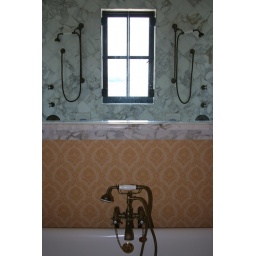
Rob's amazing bathroom. The bath is in front, the &amp;quot;rain room&amp;quot; / shower behind, the lake through the window.